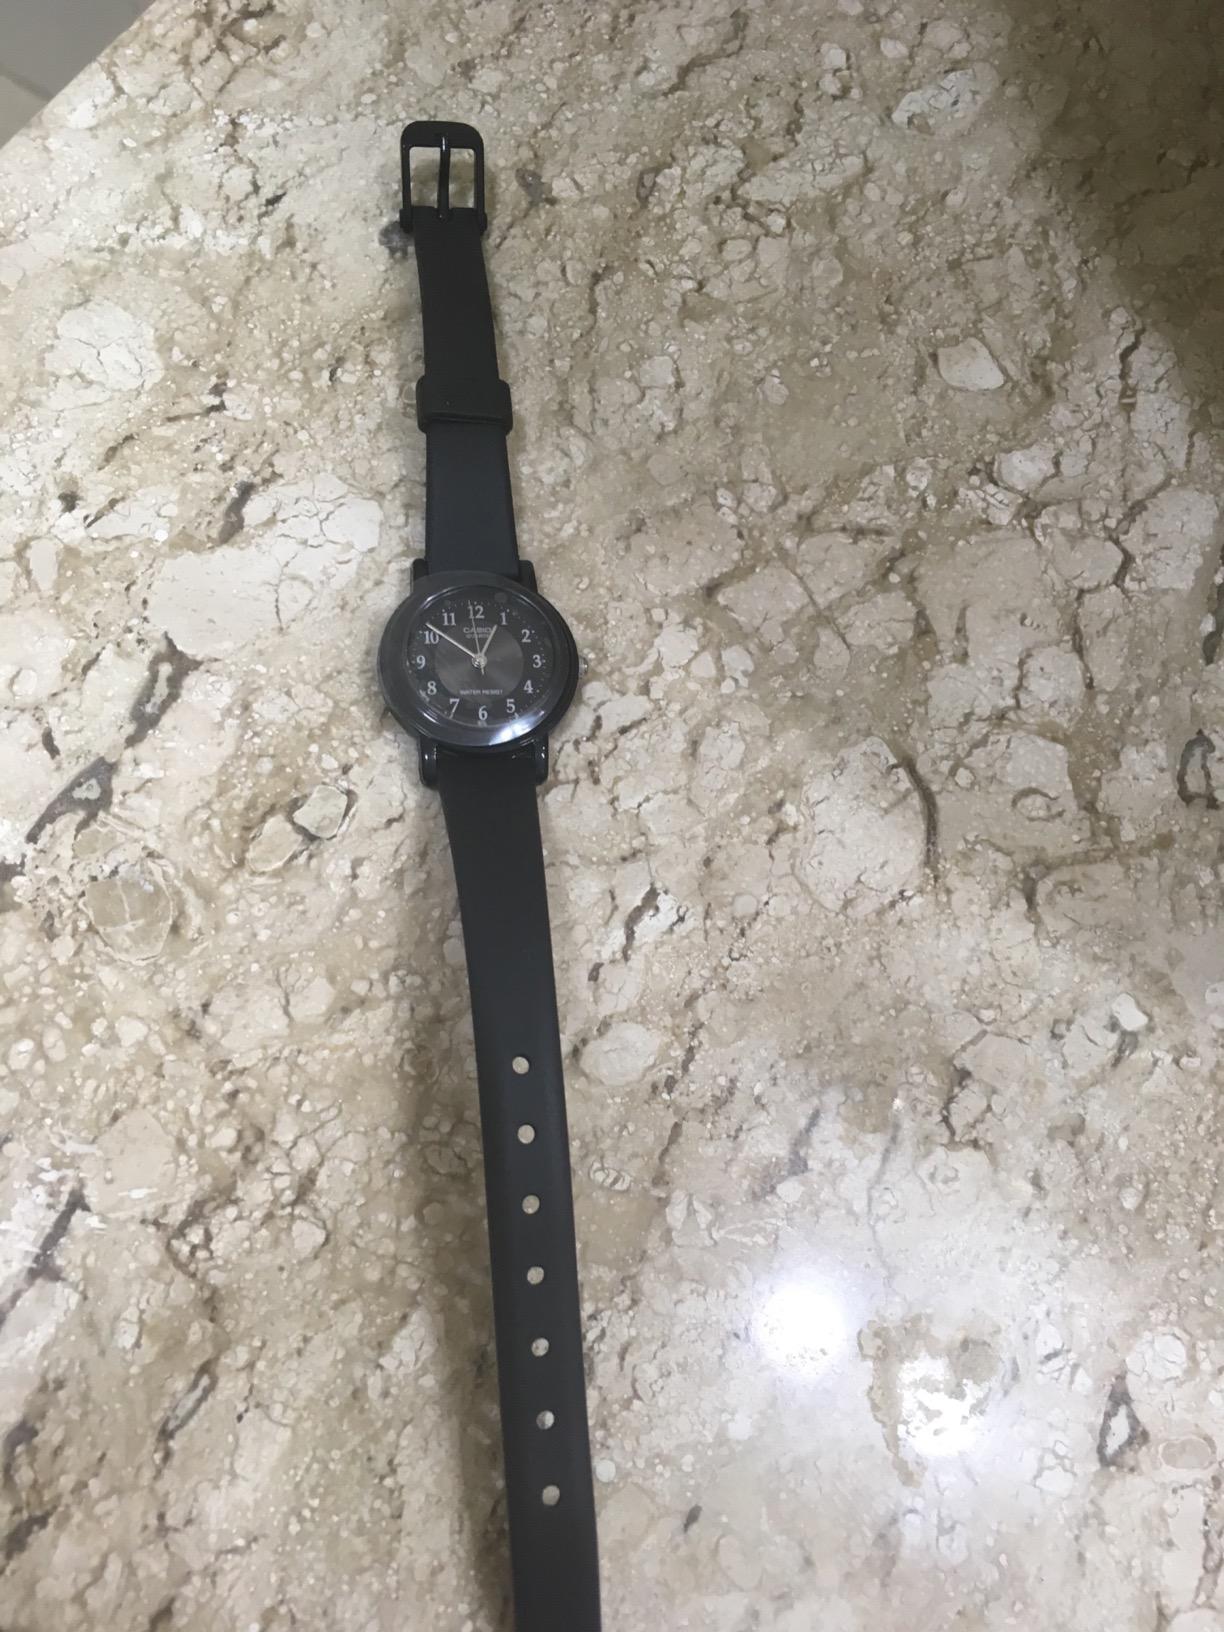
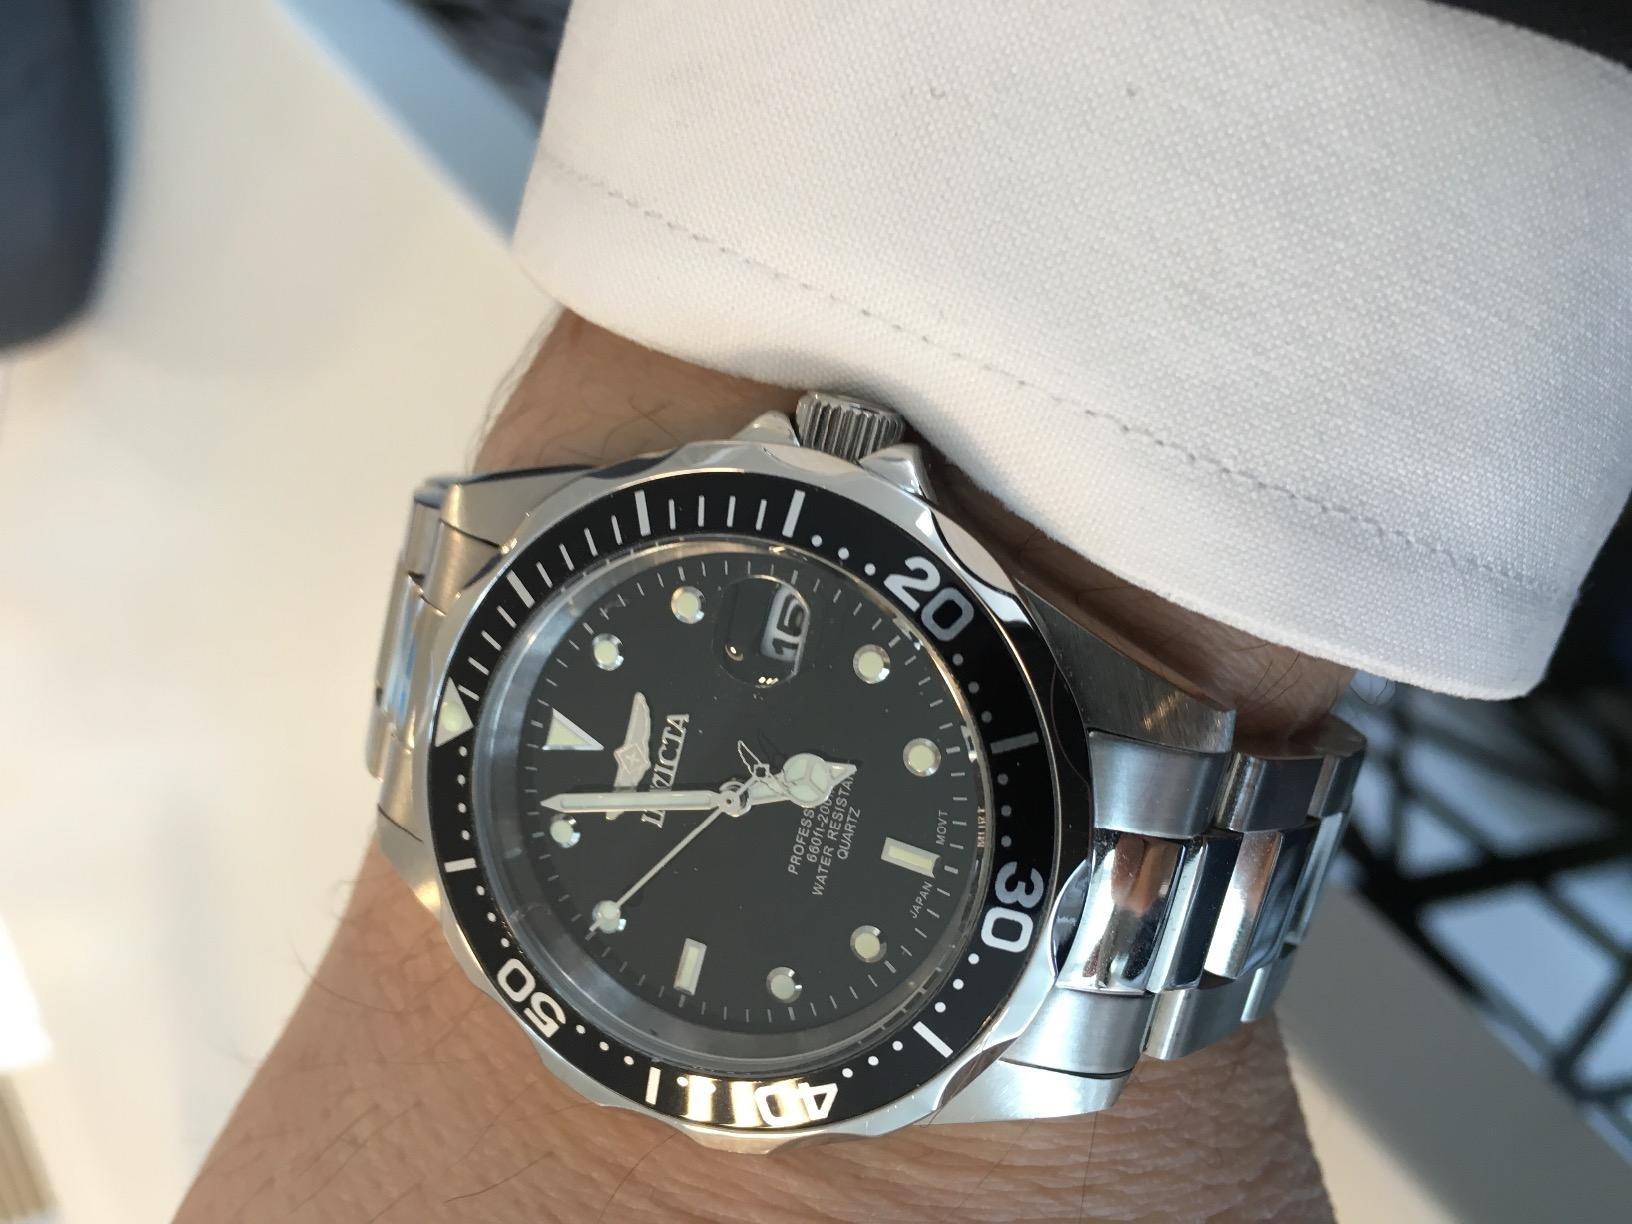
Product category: accessories_watch
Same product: no